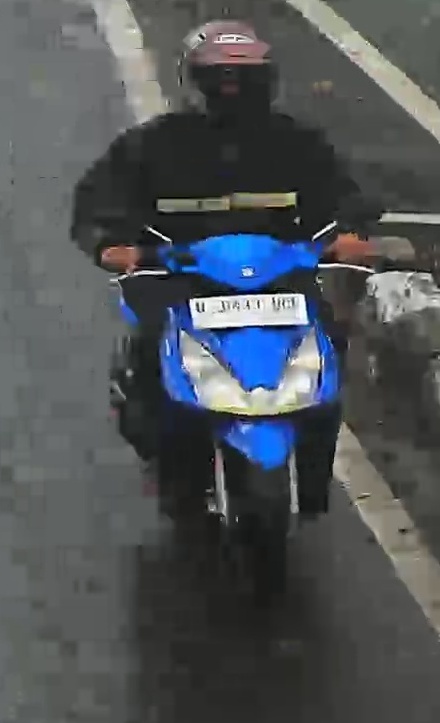
person-with-helmet: 1
person-without-helmet: 0